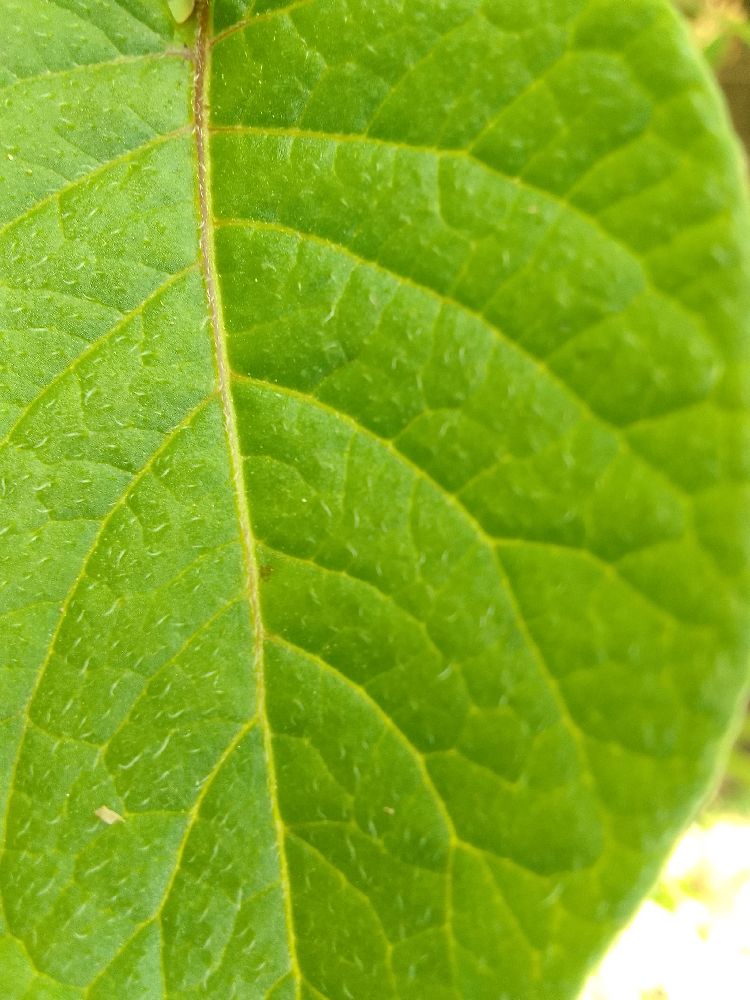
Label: Healthy